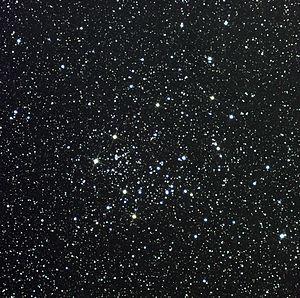
NGC 1758